Sailing at the 1964 Summer Olympics

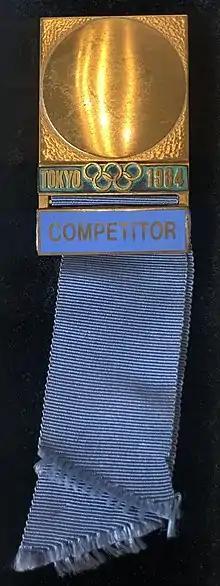
Competitor medal awarded to Irish yachtsman Eddie Kelliher at the games

During the sailing regattas at the 1964 Summer Olympics among others the following persons were competing in the various classes: